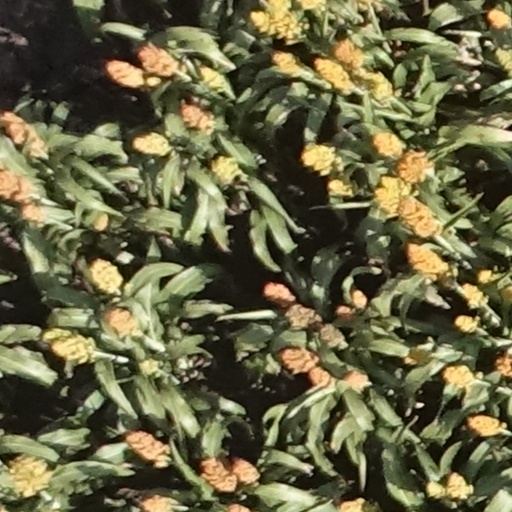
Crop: sorghum